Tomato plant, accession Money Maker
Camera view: horizontal (90 deg, fisheye); turntable rotation: 30 degrees
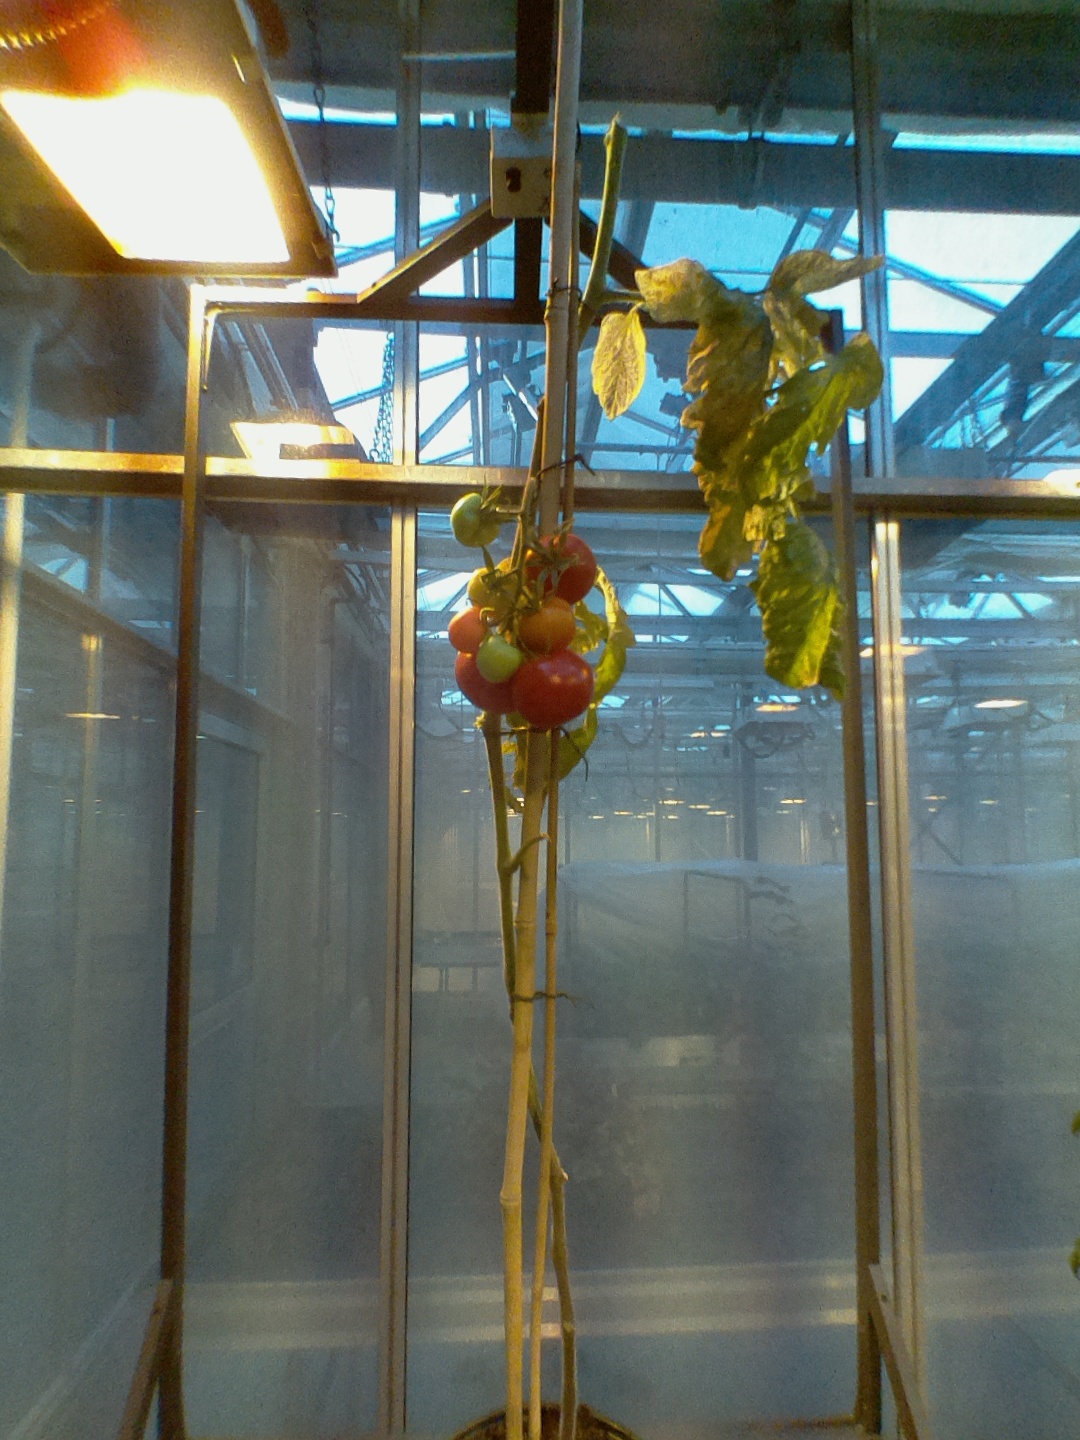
BBCH growth stage 87: 70%-80% of fruits show typical fully ripe color